Friedrichshafen FF.31

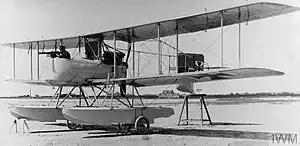
A FF.31 with axles installed underneath its floats

The Friedrichshafen FF.31 was a two-seat prototype German maritime reconnaissance floatplane built by Flugzeugbau Friedrichshafen during the First World War. Although primarily intended for reconnaissance duties, the aircraft was provided with a machine gun to engage other aircraft. Although it was satisfactory for its intended mission, it lacked the performance necessary for use as a fighter. A pair of aircraft were built in 1915 and it was not accepted for production by the Imperial German Navy's Naval Air Service.